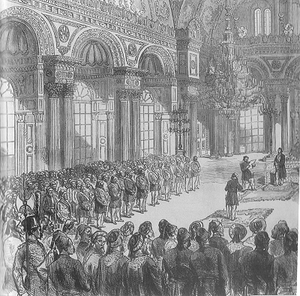
Ouverture du premier Parlement ottoman (Meclis-i Umumî), 1877. en:Category:Ottoman Empire
La Première période constitutionnelle de l'Empire ottoman est une période de monarchie constitutionnelle à la suite de la promulgation de la Constitution de l'Empire ottoman, rédigée par les Jeunes-Ottomans et restée en vigueur du 23 novembre 1876 au 13 février 1878. Elle prend fin avec la suspension du Parlement ottoman par le sultan Abdülhamid II et la restauration de la monarchie absolue.